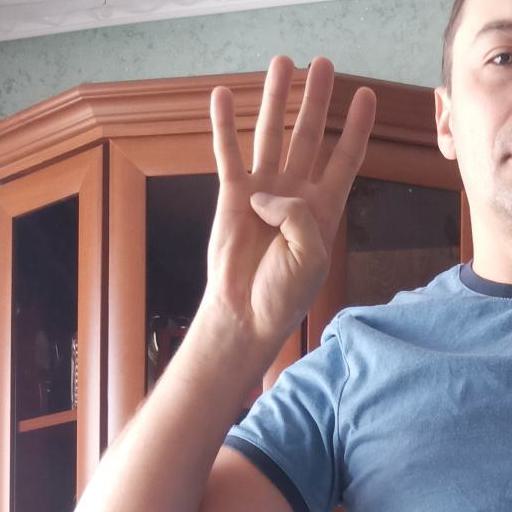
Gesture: four